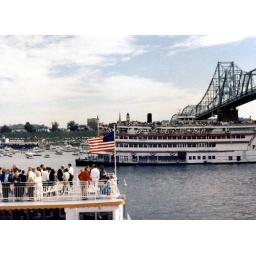
1989 Tall Stacks ship under bridge